Cityscape of Louisville, Kentucky

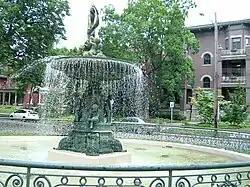
The fountain at St. James Court in Old Louisville

The city's architecture contains a blend of old and new. The Old Louisville neighborhood is the largest historic preservation district solely featuring Victorian homes and buildings in the United States; it is also the third largest such district overall. The Butchertown, Germantown, and Portland neighborhoods are known for their shotgun houses. The Louisville City Hall largely follows earlier architectural styles, mainly French Empire. The nearby Jefferson County Courthouse is an example of Greek Revival architecture. Likewise, many of the buildings downtown follow either the Greek Revival, Italian Renaissance or French Renaissance. These mix well with several of the city's postmodern skyscrapers. The buildings of the West Main District in downtown Louisville boast the largest collection of cast iron facades of anywhere outside of New York's SoHo district.